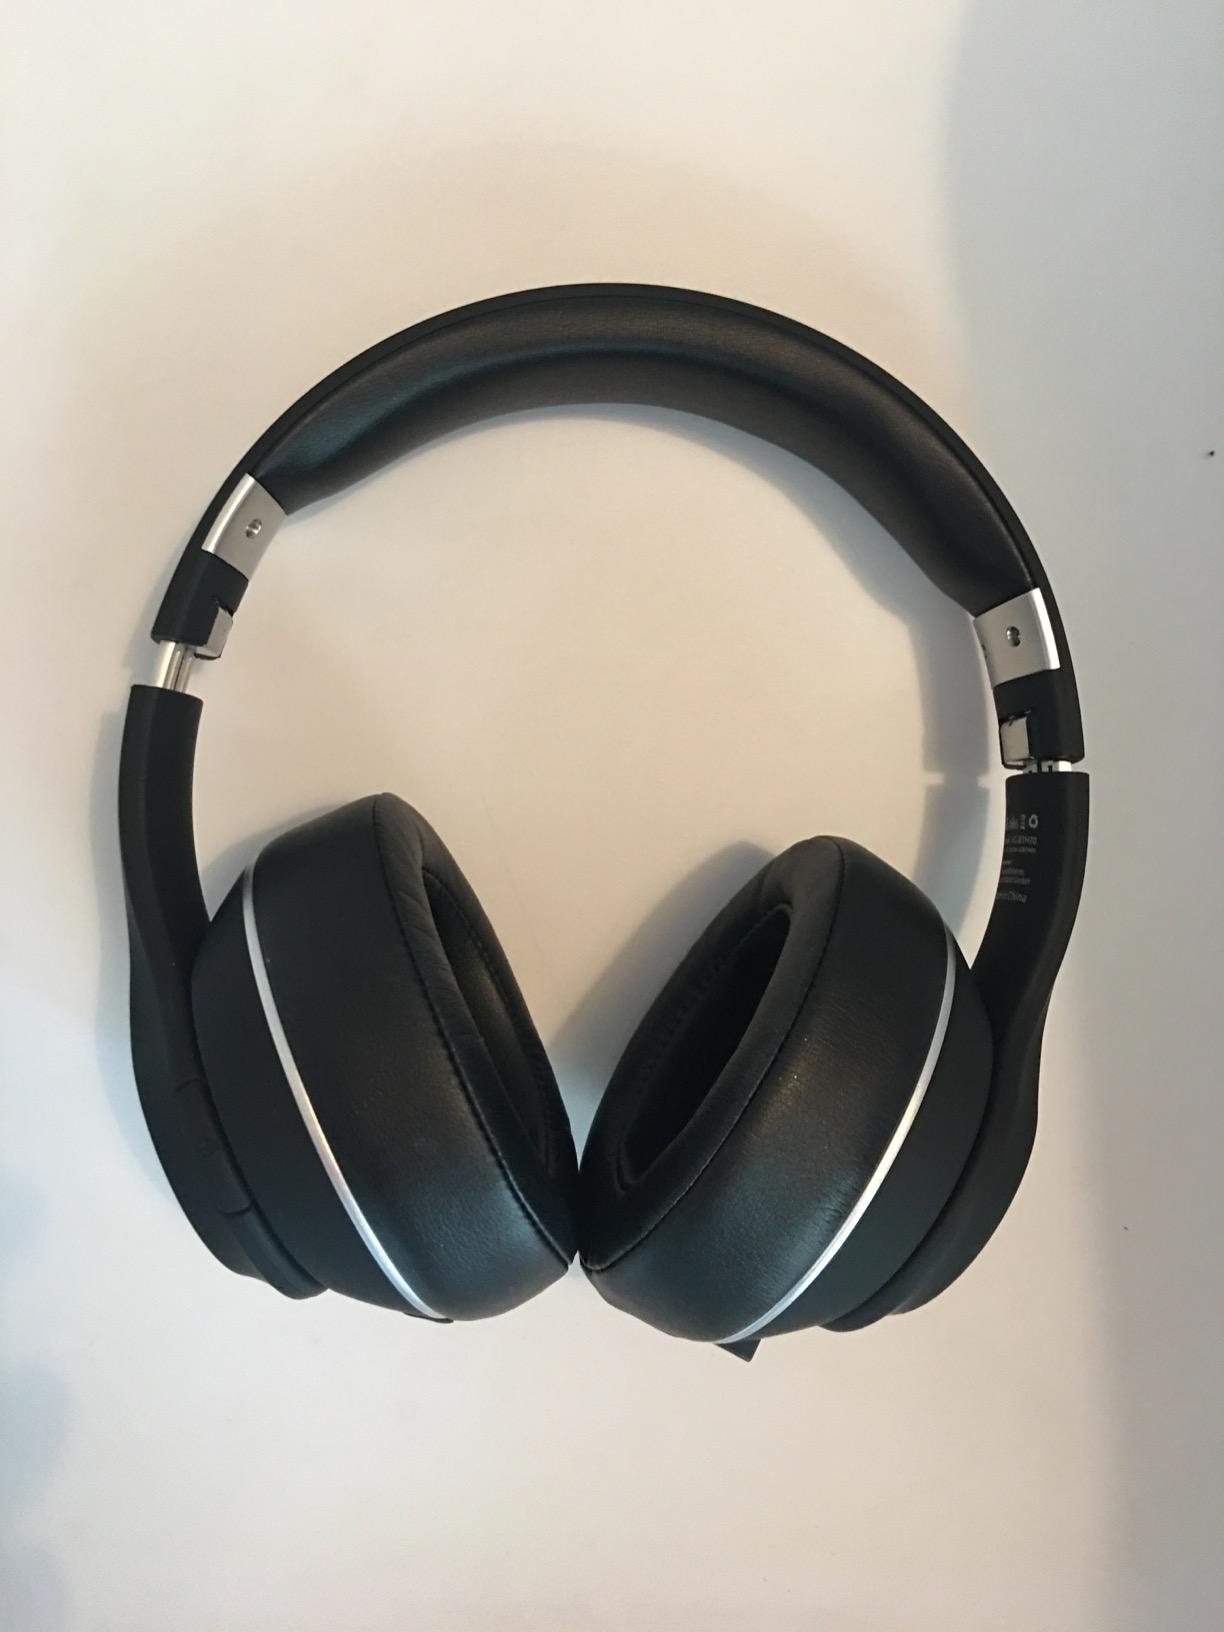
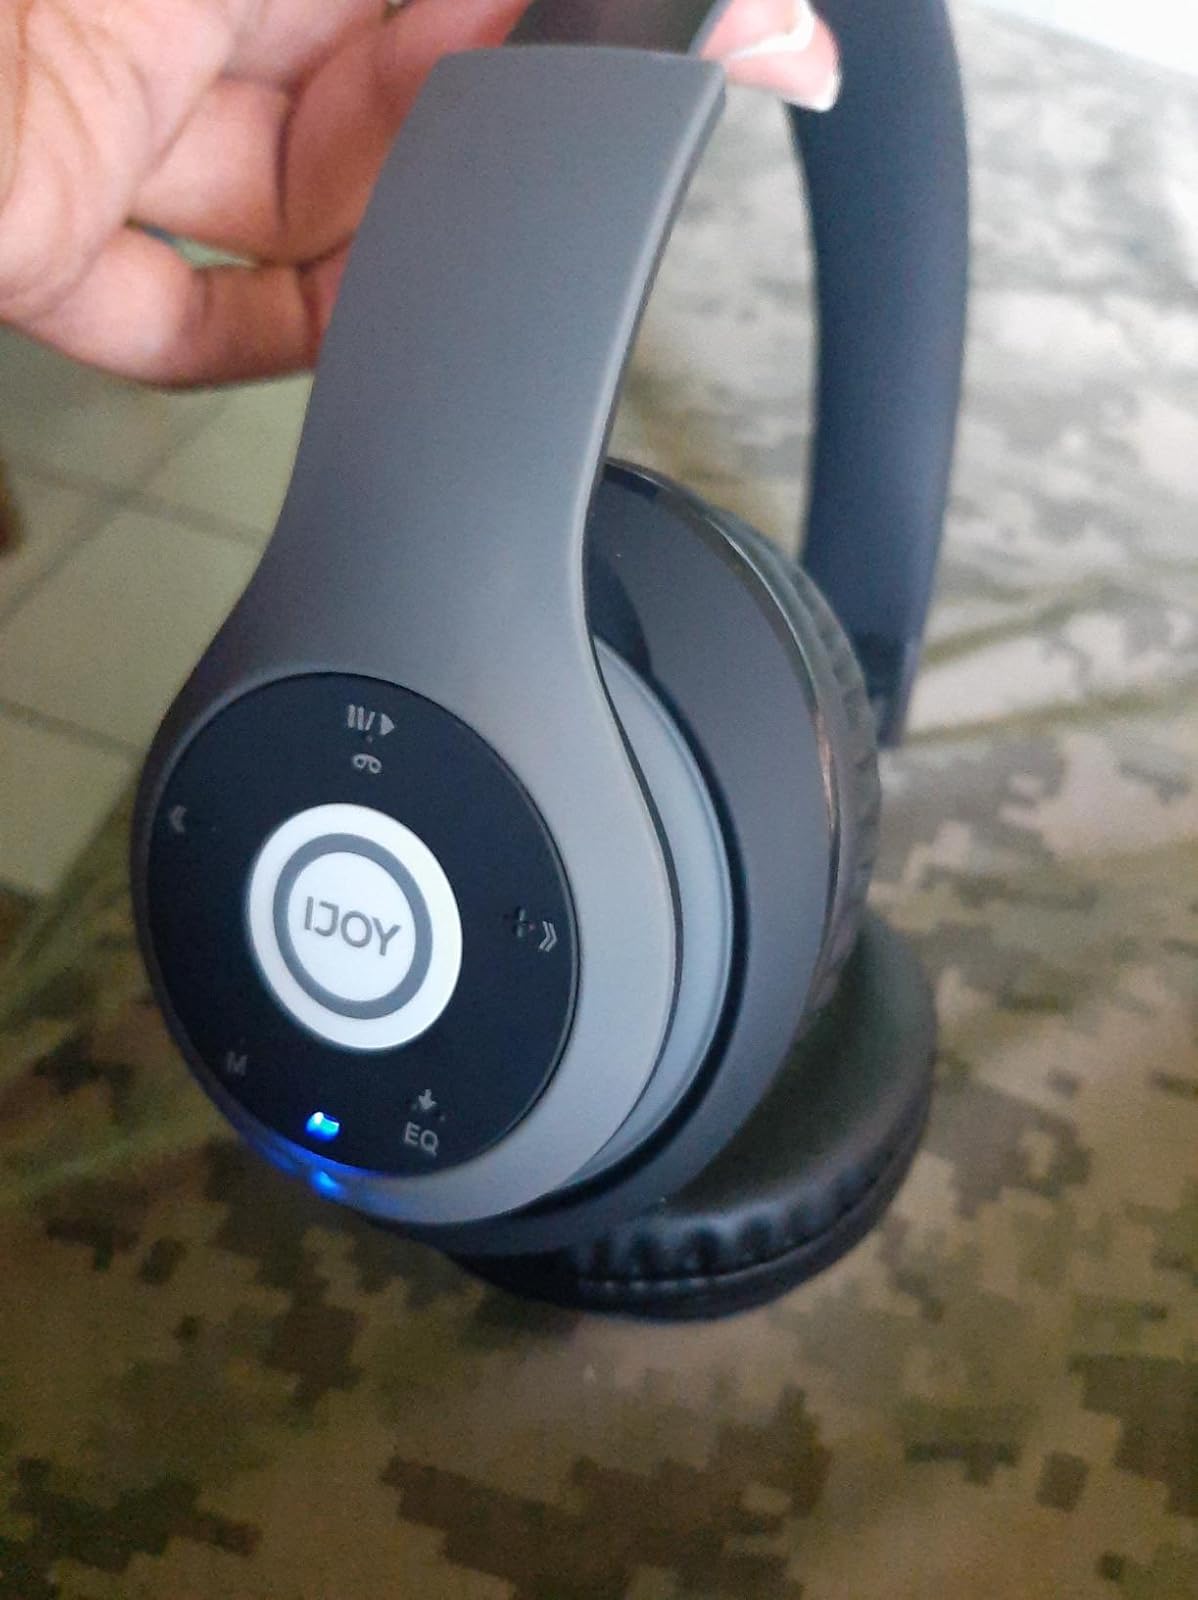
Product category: headphones
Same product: no